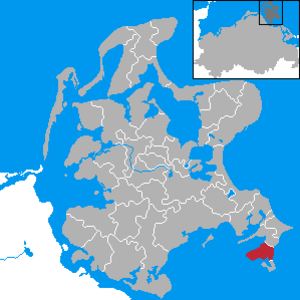
Gager
Beliggenhed af Gager i Landkreis Rügen
Gager er en kommune i Landkreis Rügen, på øen Rügen i den tyske delstat Mecklenburg-Vorpommern.